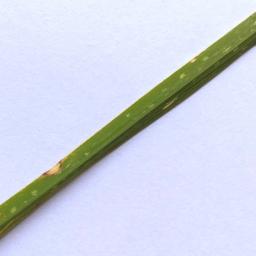
Label: Rice___Leaf_Blast